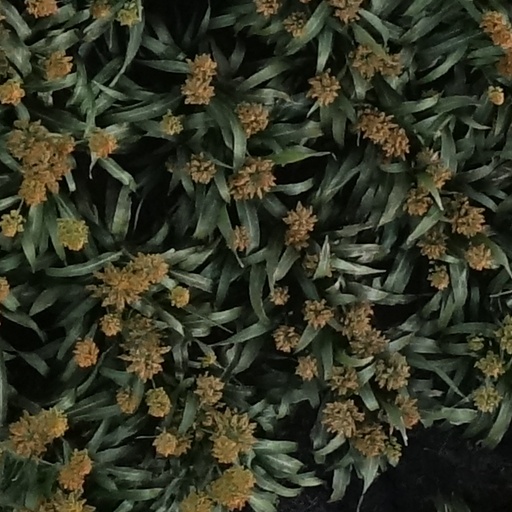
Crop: sorghum